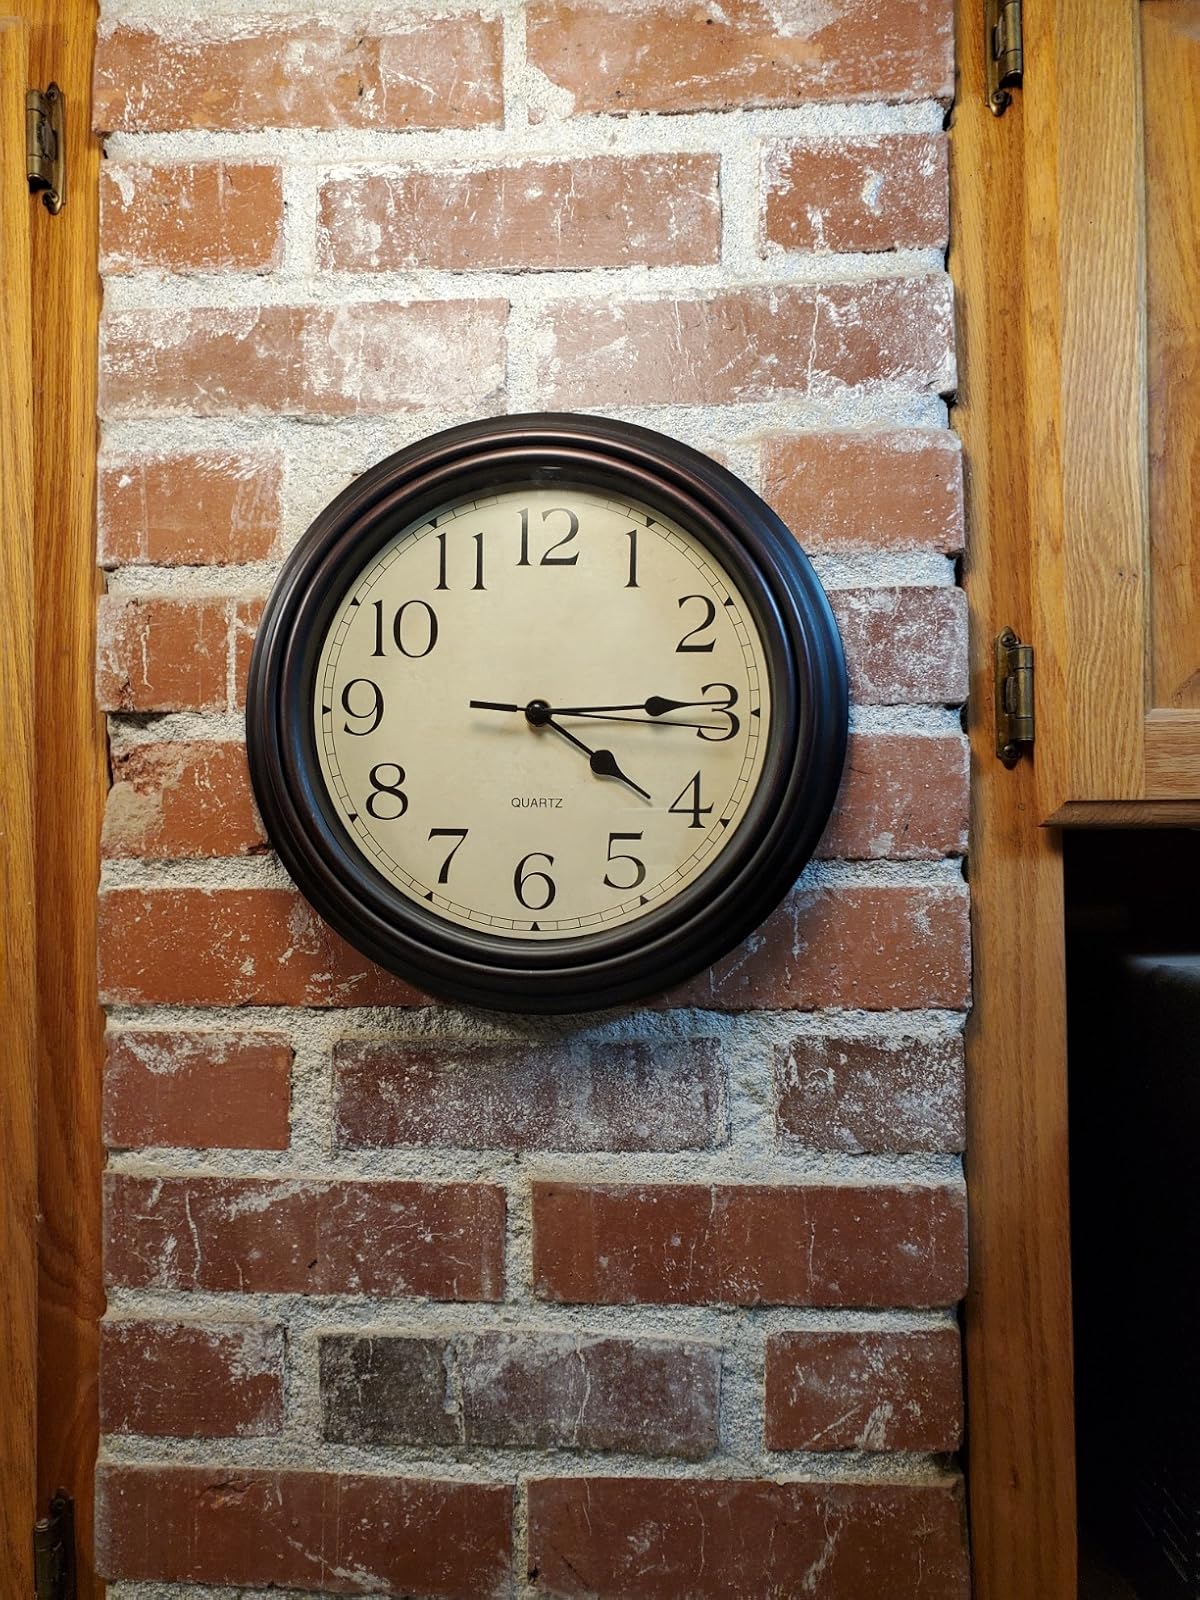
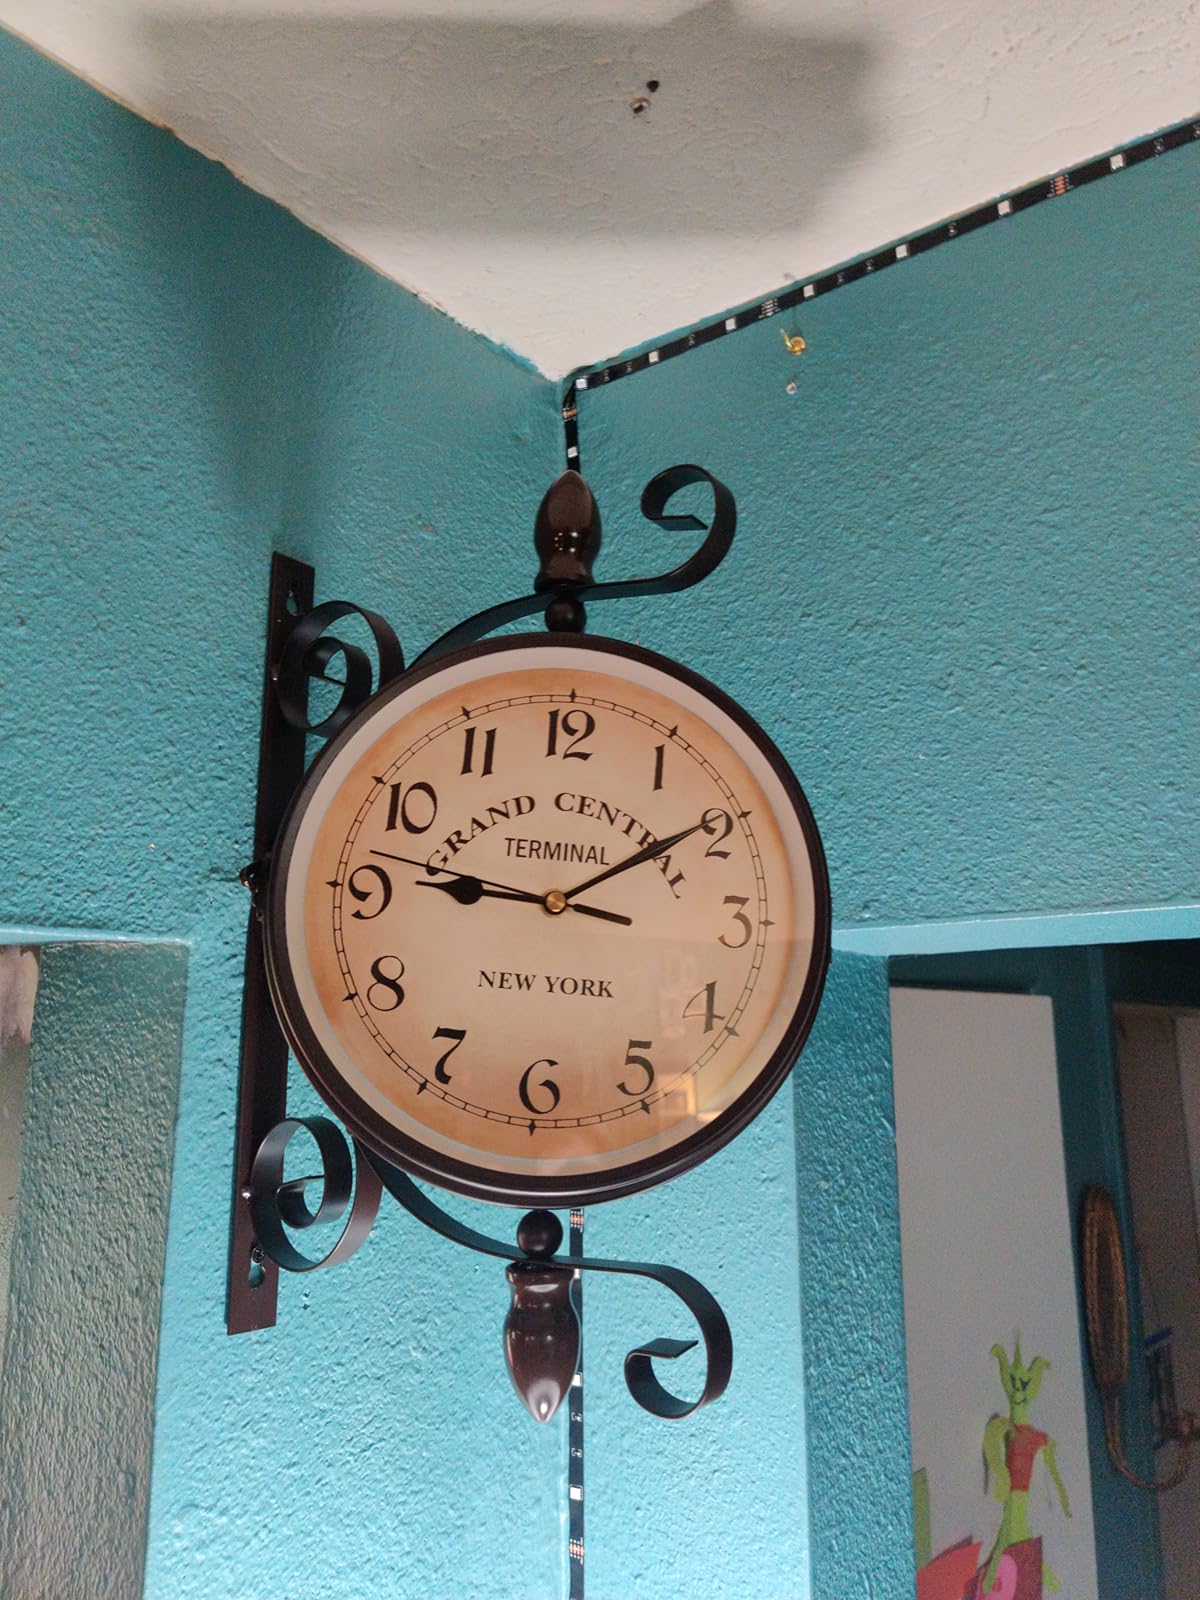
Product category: clock
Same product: no